Milan Savić (author)

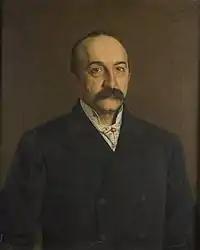
Portrait of Savić by Uroš Predić

Milan Savić (1845 in Turska Kanjiža, Austrian Empire – 21 February 1930 in Belgrade, Kingdom of Yugoslavia) was a Serbian polymath: physician writer, historian, philosopher, medical doctor, geographer, literary critic and translator of Goethe's "Faust" in Serbian. Savić was a president of Matica srpska (1896–1911).